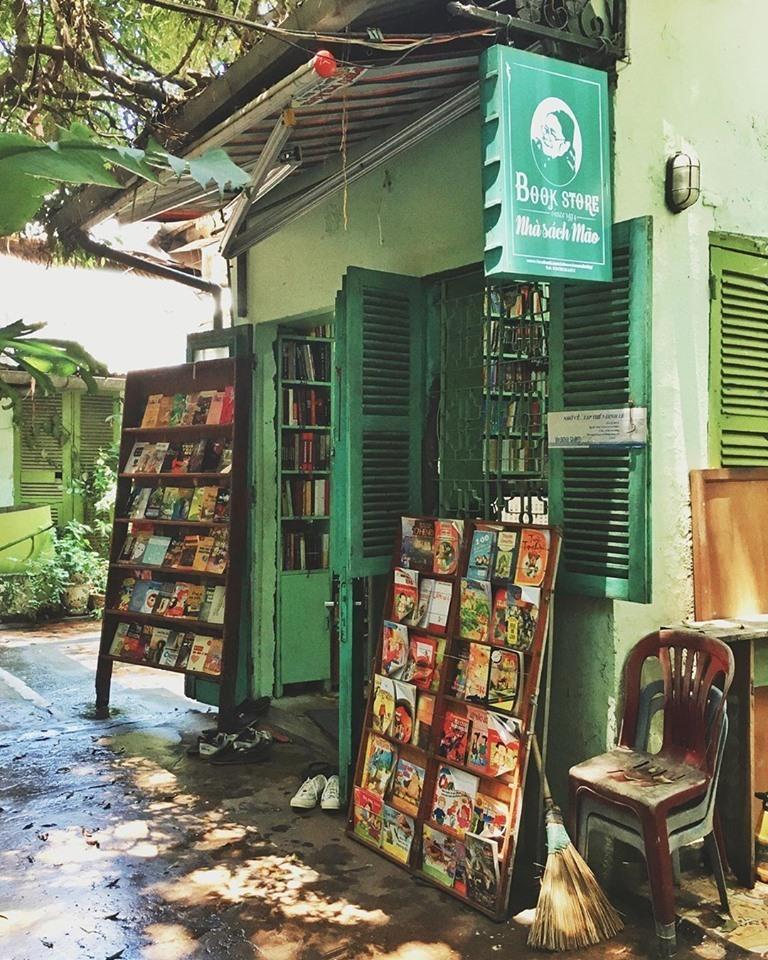
một cái kệ gồm nhiều cuốn sách đang được đặt ở mặt trước của hiệu sách